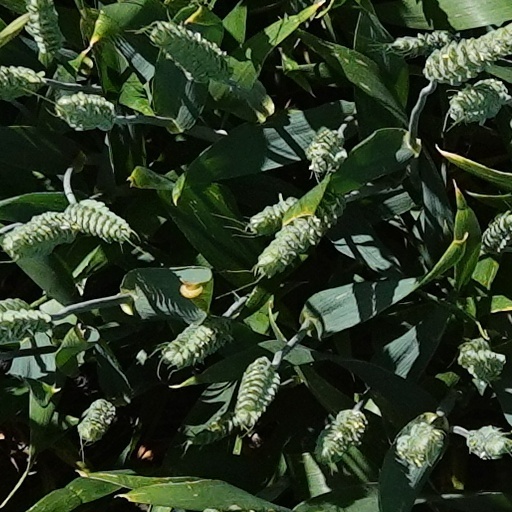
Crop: wheat